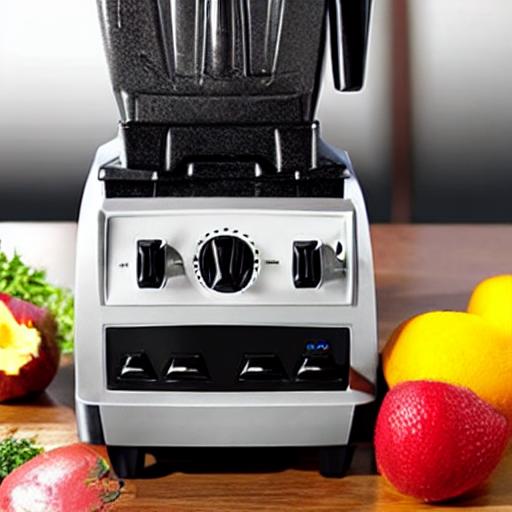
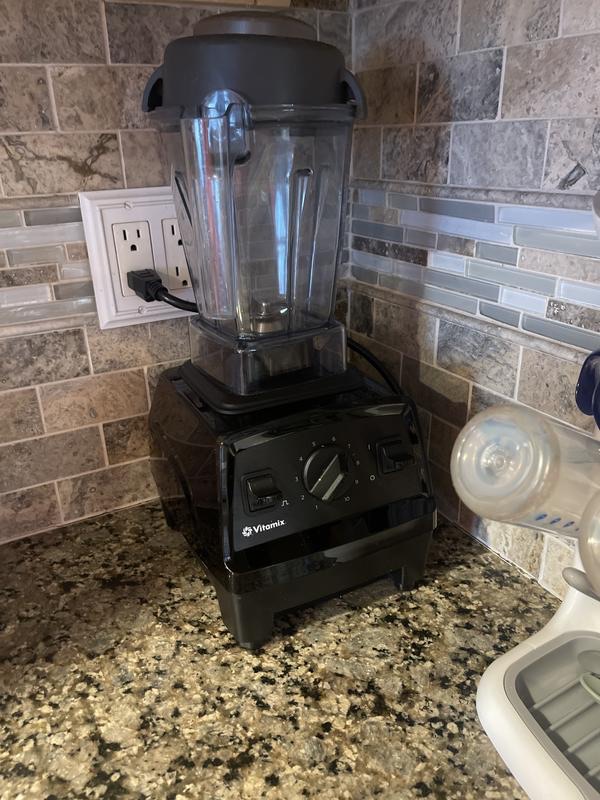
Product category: items_blender
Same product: no